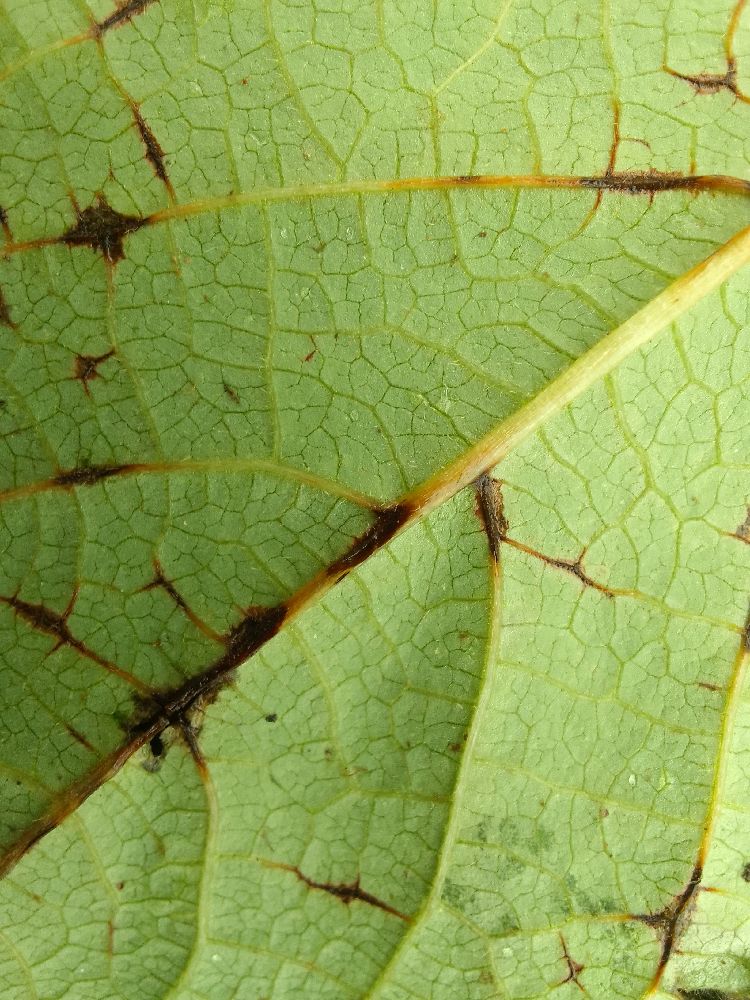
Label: anthracnose